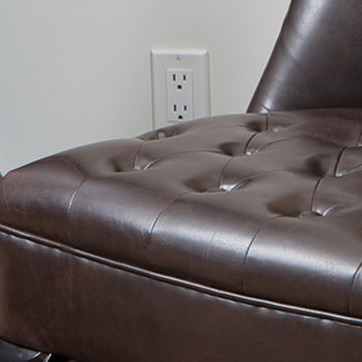
Material: leather